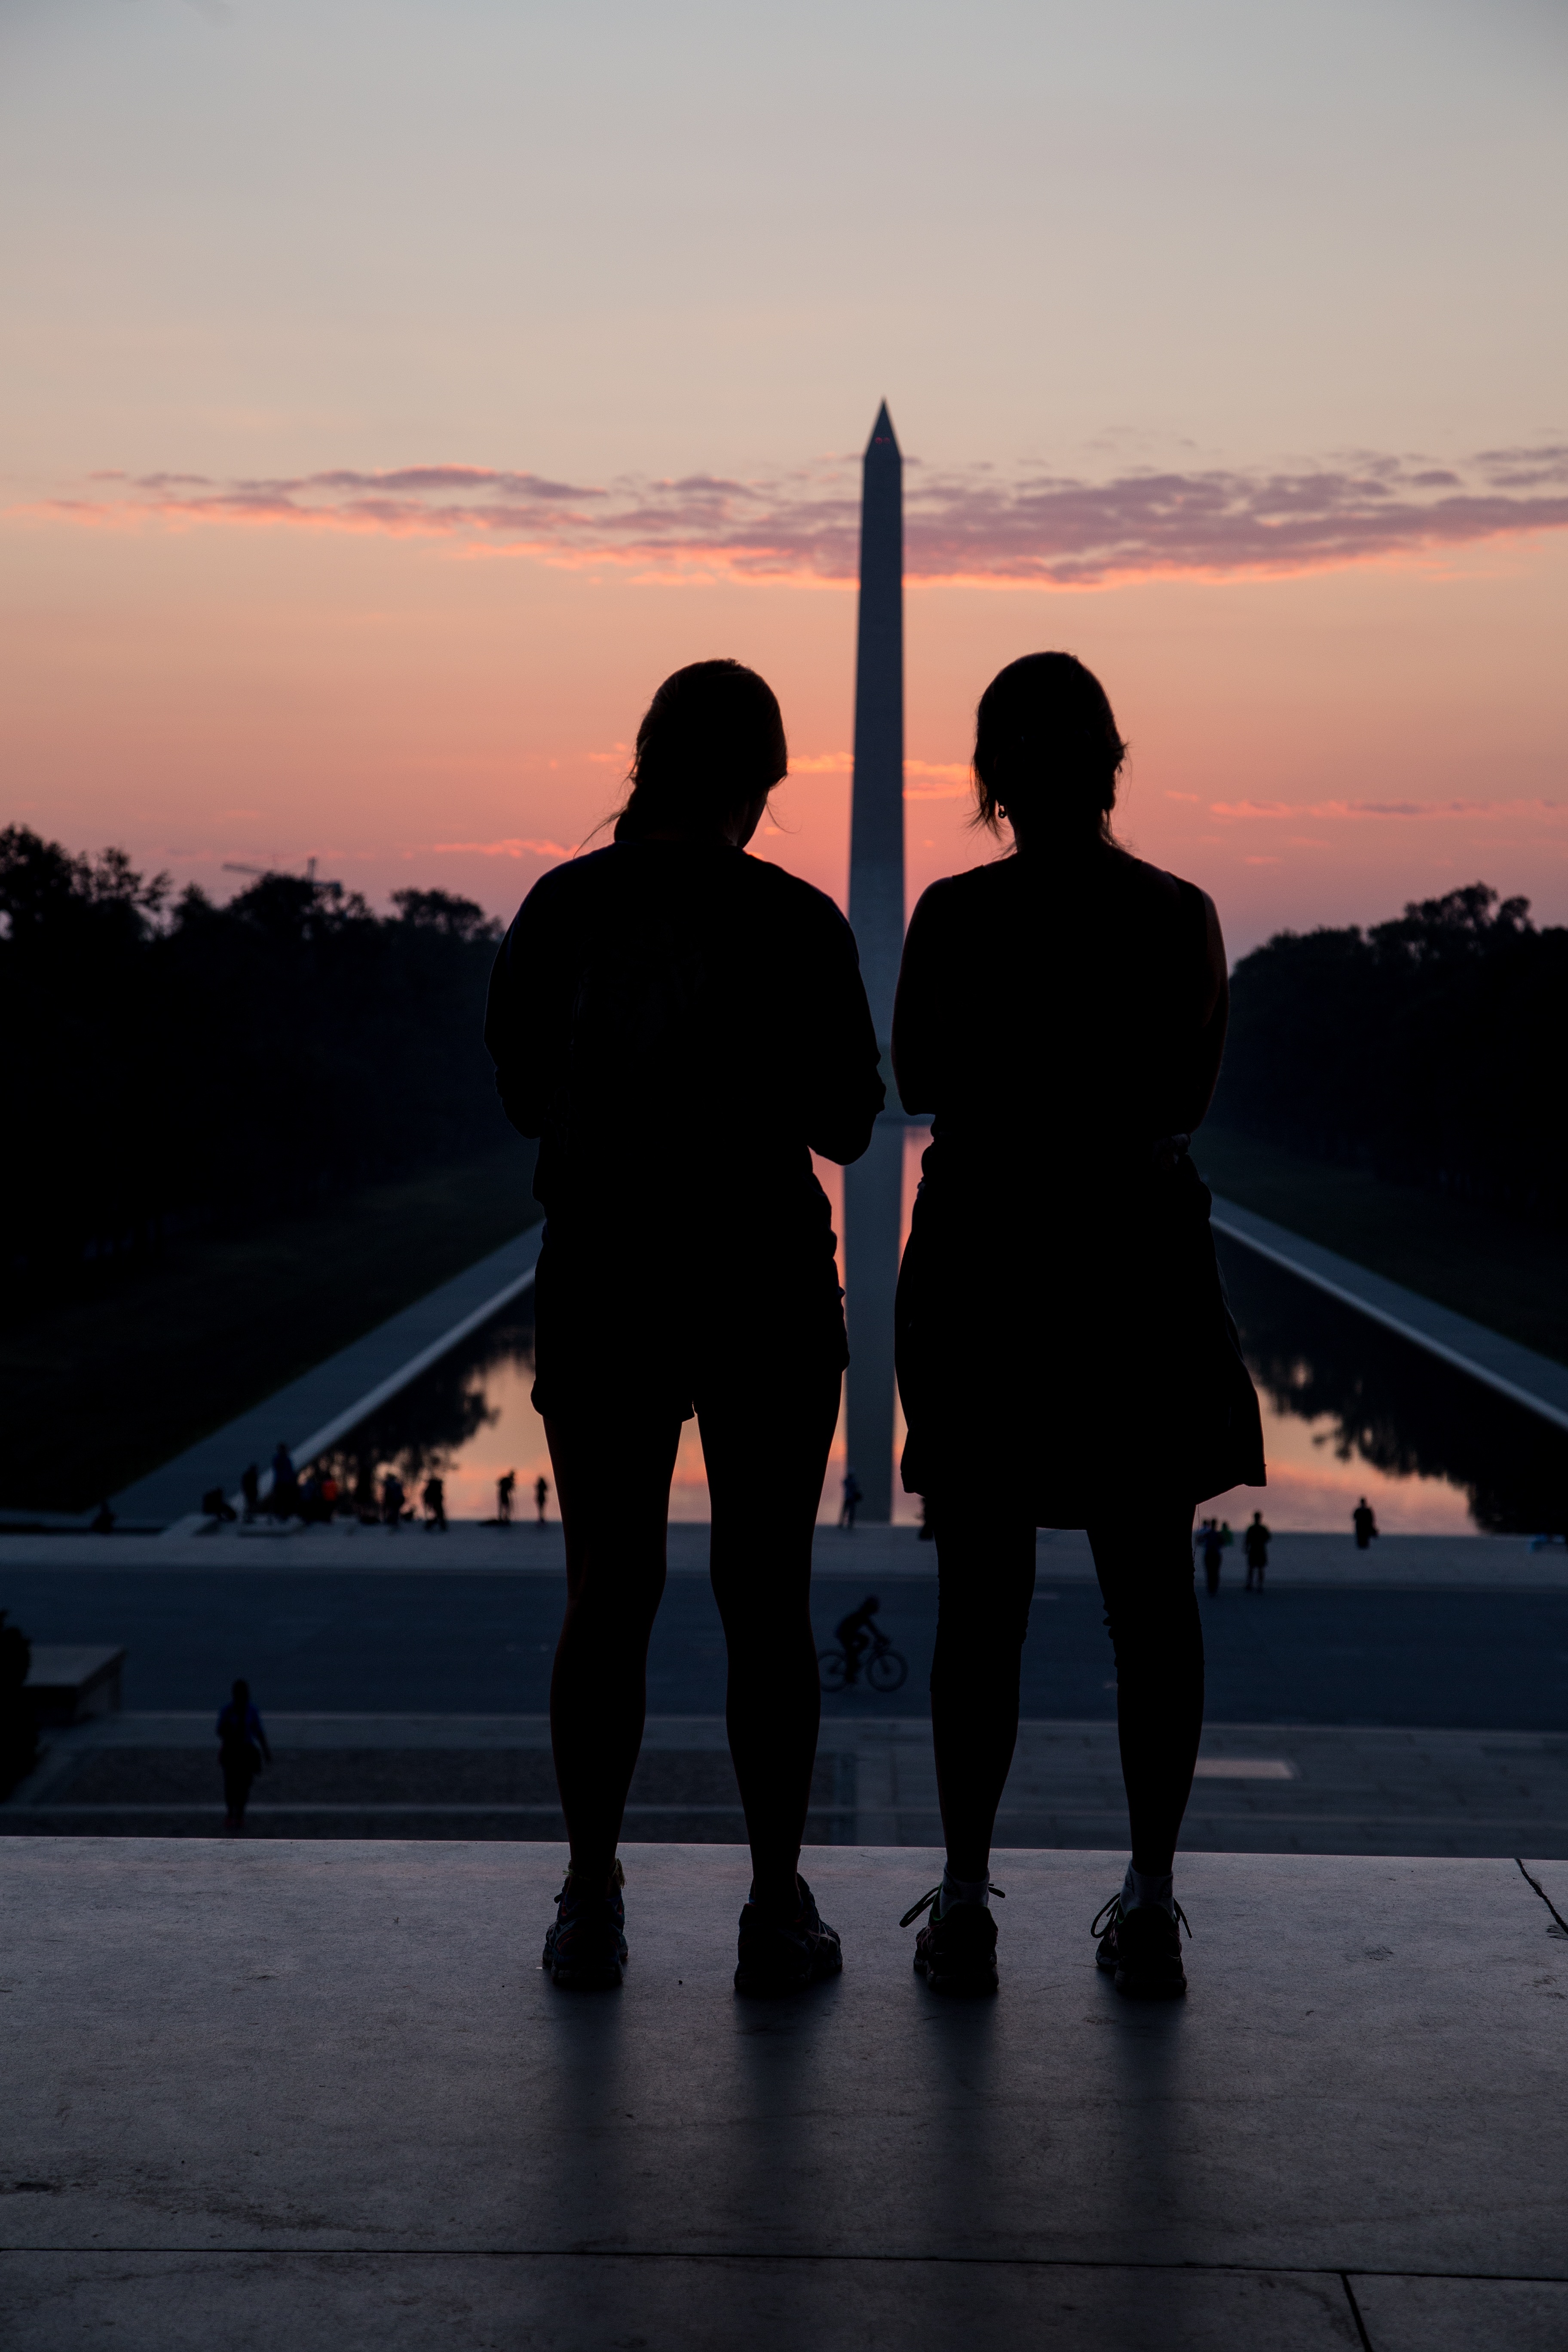
silhouette, sunrise, sunset, morning, dusk, evening, reflection, shadow, sightseeing, tourism, washington monument, tourists, washington dc, lincoln memorial, mother and daughter, reflecting pool, human positions, morning sunrise, washington capitol, washington dc skyline